Kentish Town

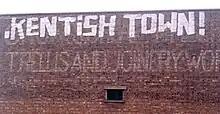
Kentish Town graffiti

Large amounts of land were purchased to build the railway, which can still be seen today. Kentish Town was a prime site for development as the Kentish Town Road was a major route from London northwards. Karl Marx was a famous resident, living at 46 Grafton Terrace from 1856. Jenny Marx described this eight-room house in Kentish Town as "A truly princely dwelling, compared with the holes we used to live in" (March 11, 1861 letter by Jenny Marx, quoted in Rachel Holmes, "Eleanor Marx: A Life", Bloomsbury Books, London, 2014, P 10).